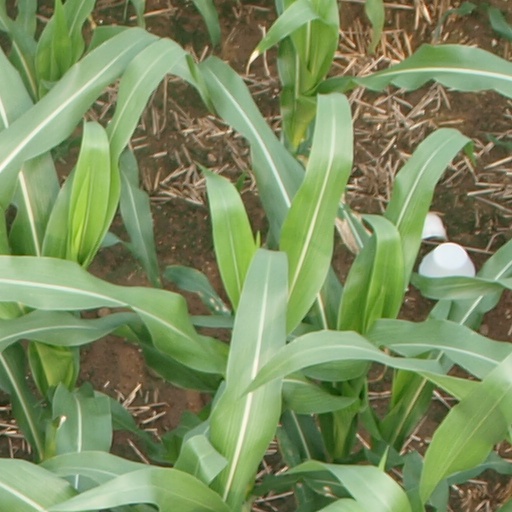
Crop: maize; corn